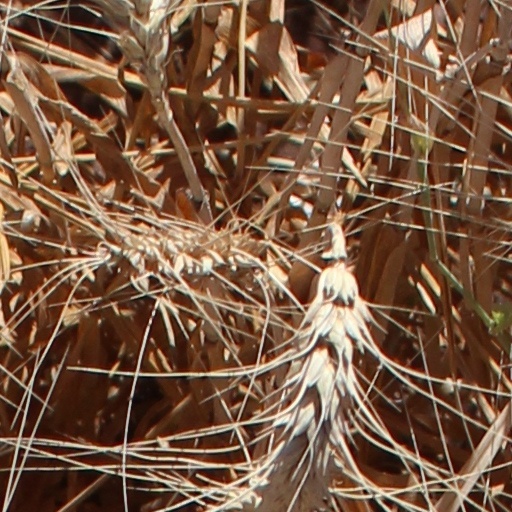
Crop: wheat